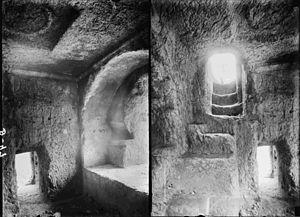
Le monument d'Absalom ou tombe d'Absalom, en hébreu יד אבשלום, est un monument funéraire datant de la période du Second Temple situé dans la vallée du Cédron à Jérusalem, en face du Mont du Temple et au pied du cimetière juif du mont des Oliviers.